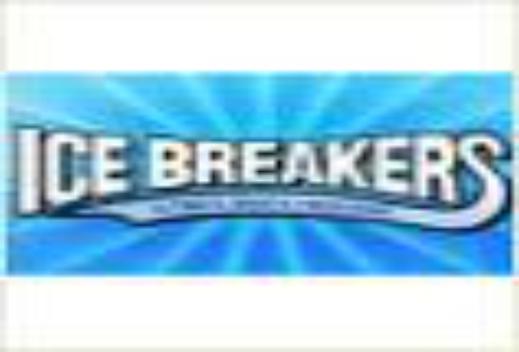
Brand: Ice Breakers
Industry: Food